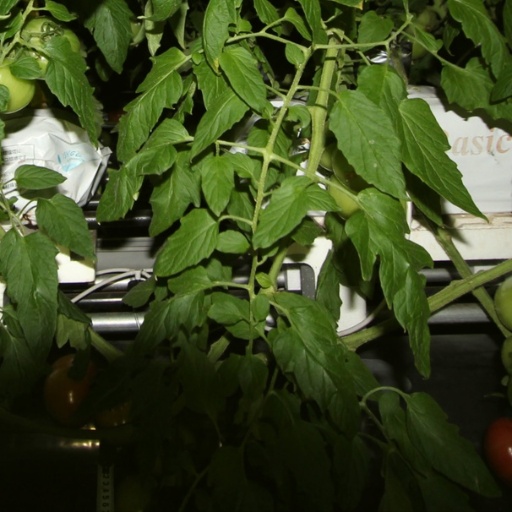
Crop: tomato